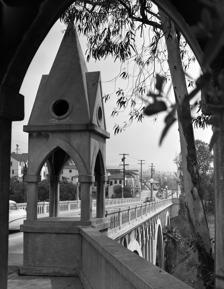
Building: Shakespeare Bridge
Country: United States of America
Year built: 1926
Los Angeles Historic-Cultural Monument Shakespeare Bridge Shakespeare Bridge in 1956 Coordinates 34°06′20″N 118°16′46″W / 34.105451°N 118.279546°W / 34.105451; -118.279546 Carries Franklin Avenue Crosses Ravine Locale Franklin Hills section of Los Angeles, California Characteristics Design Open-spandrel reinforced concrete deck arch bridge Total length 260 feet (79 m) Width 30 feet (9.1 m) History Opened 1926 – rebuilt 1998 Location Franklin Avenue Bridge (Shakespeare Bridge) Shakespeare Bridge in 2007 Los Angeles Historic-Cultural Monument Designated April 17, 1974 Reference no. 126 The Shakespeare Bridge in the Franklin Hills neighborhood of Los Angeles, California , was built in 1926. It is made of concrete and decorated in a Gothic style. It was named after William Shakespeare and later designated a Los Angeles Historic-Cultural Monument #126 in 1974. The bridge was rebuilt in 1998 after the Northridge earthquake due to concerns that the structure would not be stable in the event of an earthquake in the Franklin Hills area. As part of the seismic retrofit , the deck, sidewalks and railings were removed and reconstructed using reinforced concrete. The expansion joints were also removed, so the bridge deck is now a one-piece structural diaphragm built to transfer all seismic forces into the abutment walls at either end of the bridge. All of the rebuilding was done in order to preserve the historic appearance of the bridge. See also List of bridges documented by the Historic American Engineering Record in California References